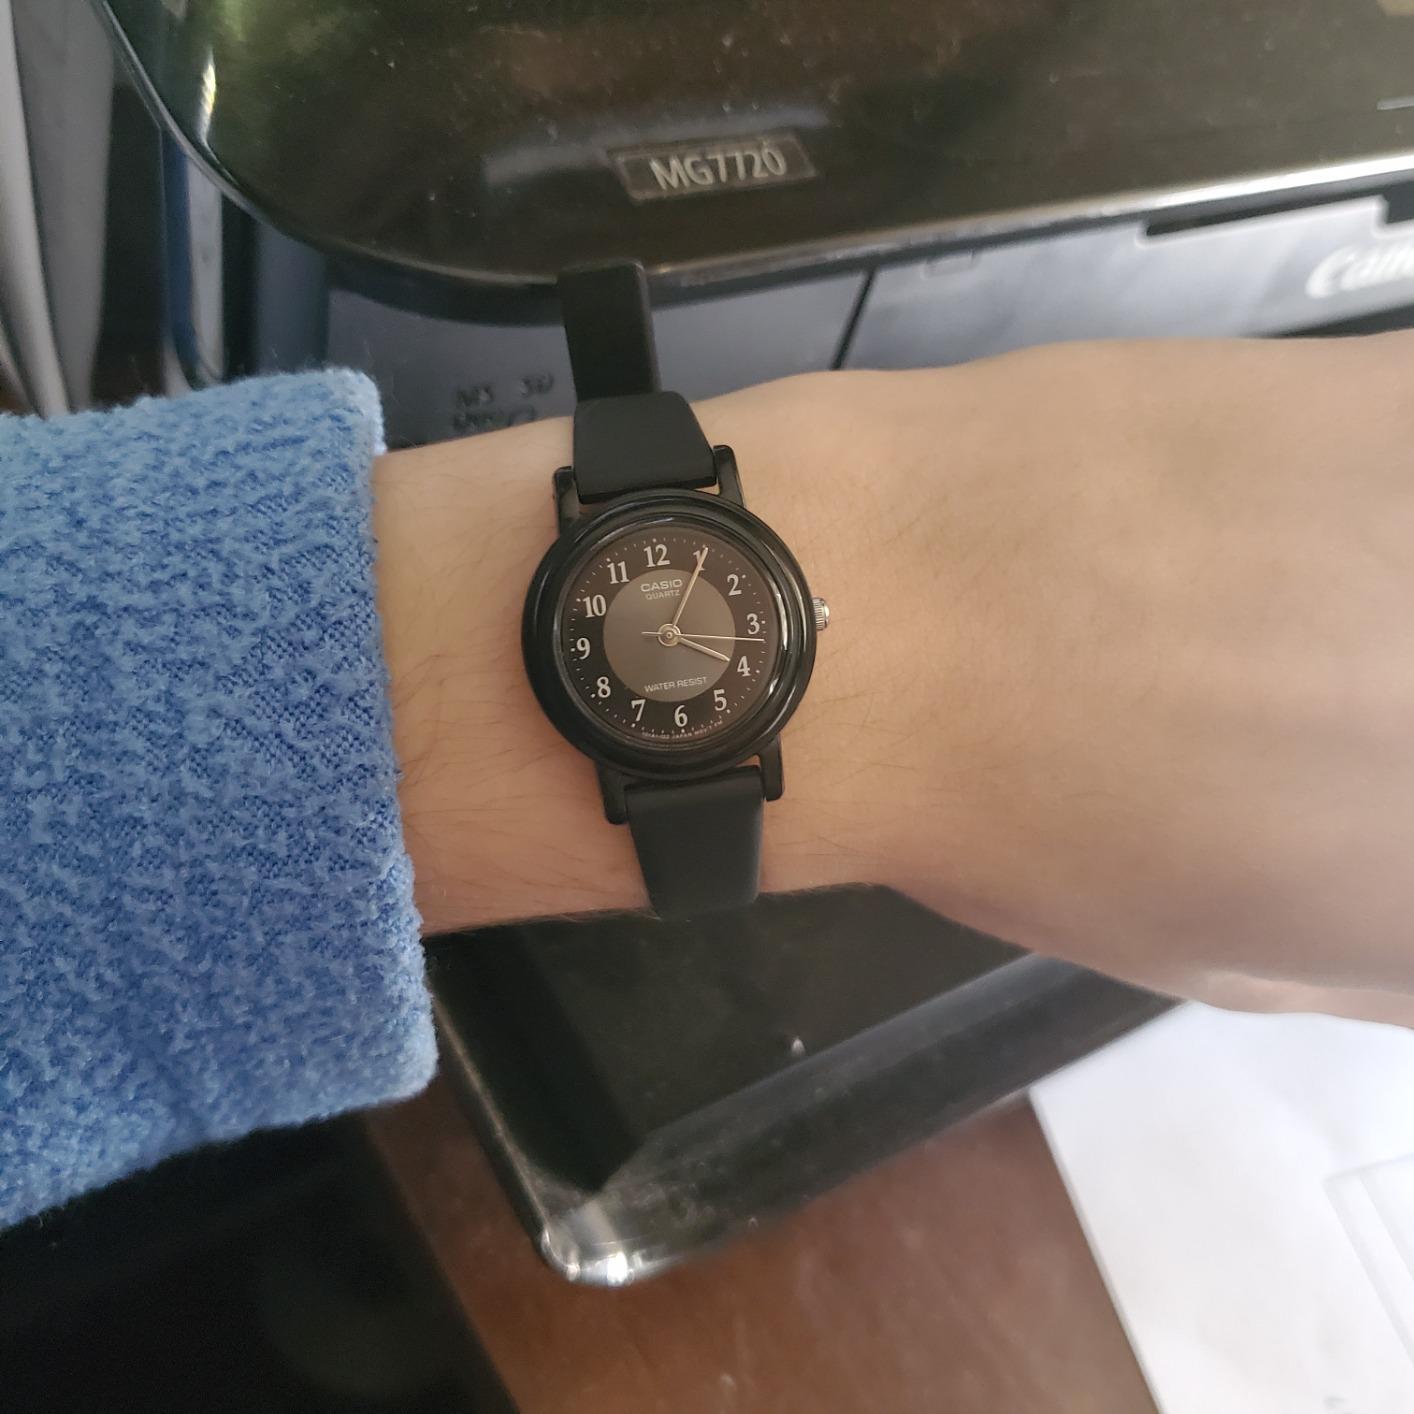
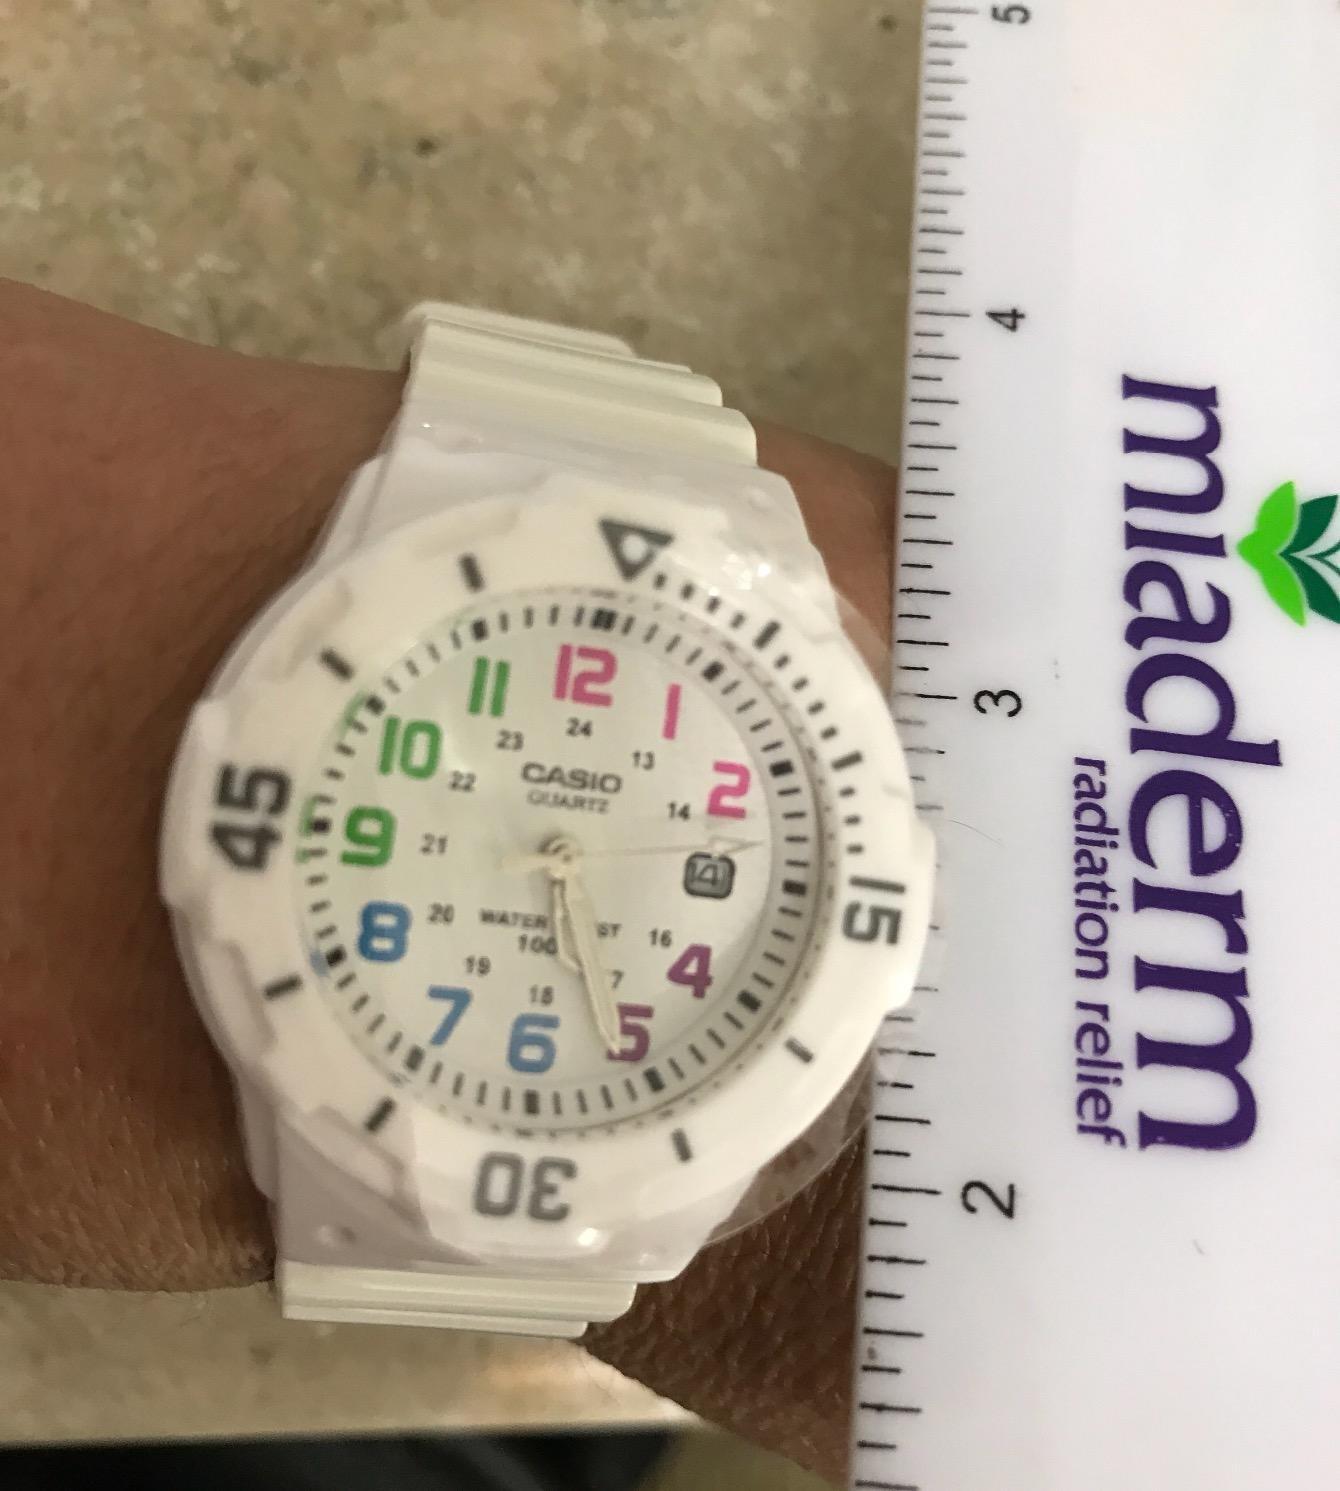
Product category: accessories_watch
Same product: no